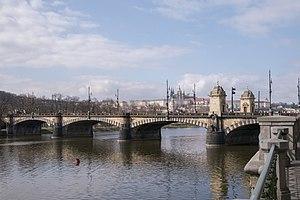
Le pont des Légions est un pont traversant la Vltava à Prague, du nom des Légions Tchécoslovaques pendant la Première Guerre mondiale.